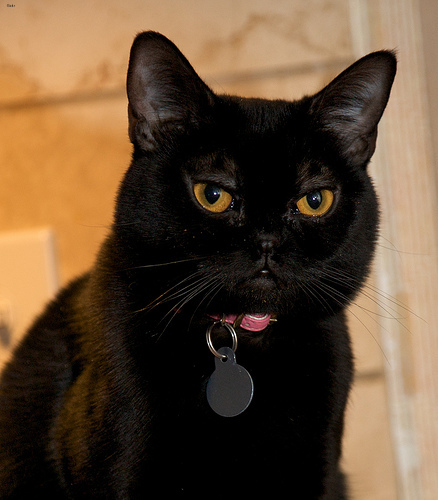
Animal: cat
Breed: bombay